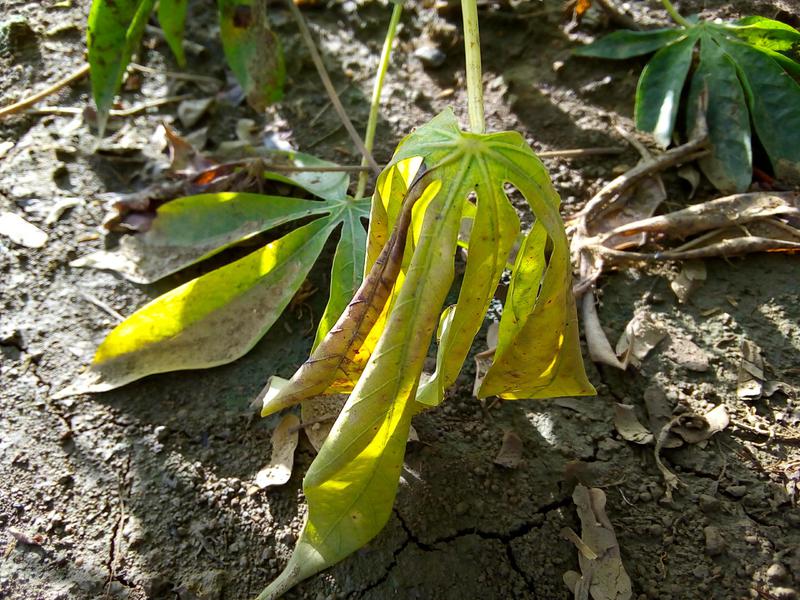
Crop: cassava
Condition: bacterial_blight